List of birds of Thailand

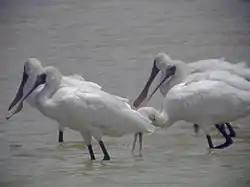
The black-faced spoonbill is a rare winter visitor of Thailand.

Pelicans are large water birds with a distinctive pouch under their beak. They have webbed feet with four toes.